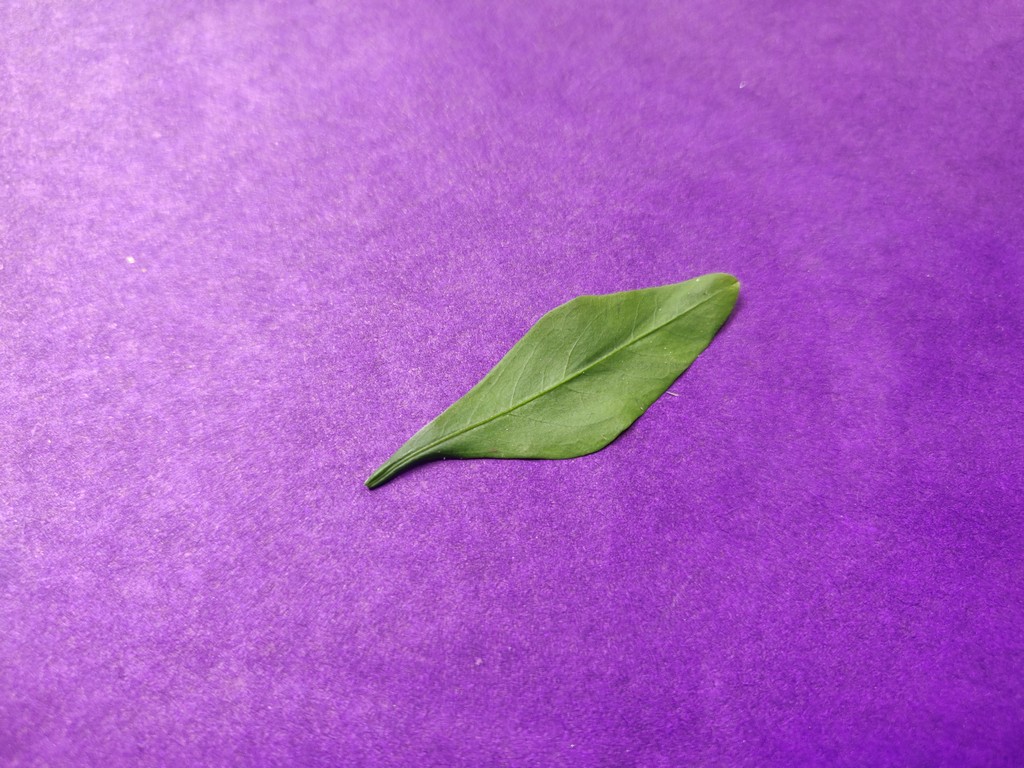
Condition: Healthy
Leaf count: single
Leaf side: front